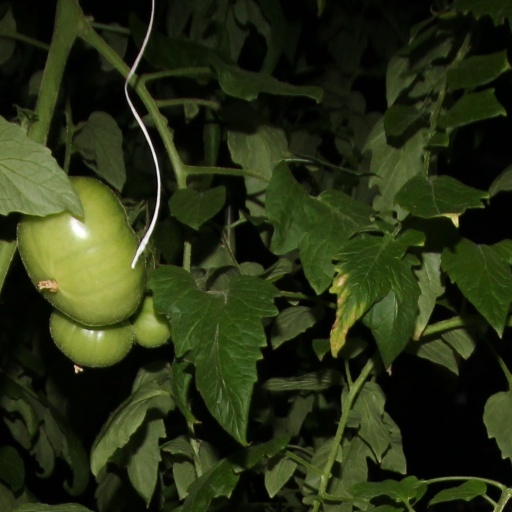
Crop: tomato